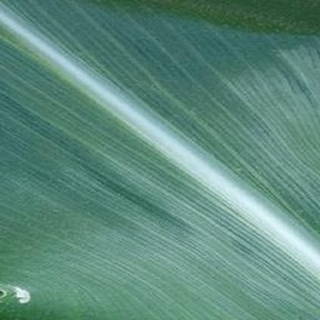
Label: healthy_corn